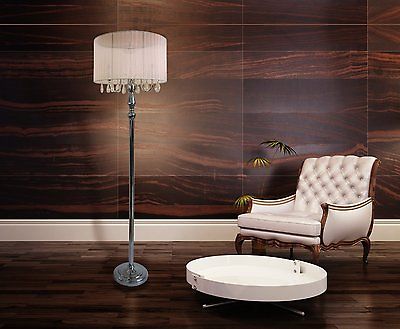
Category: lamp